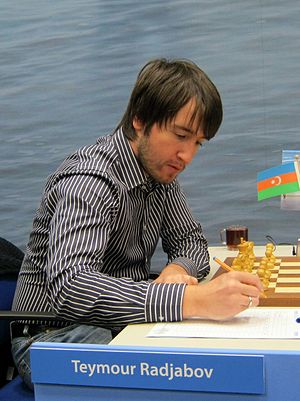
Kandidatturneringen 2013
Kandidatturneringen 2013 var en skakturnering som bestemte udfordreren i VM-kampen 2013 mod den regerende verdensmester Viswanathan Anand. Turneringen blev spillet i London i perioden 15. marts til 1. april.